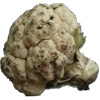
Label: Cauliflower 1